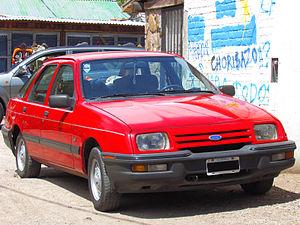
La Ford Sierra est une voiture produite par Ford entre 1982 et 1993.
Le salon de l'automobile de Francfort est le plus grand salon automobile au monde jusqu'en 2019. Il est organisé par le Verband der Automobilindustrie, l'union de l'industrie automobile allemande, et planifié par l'Organisation internationale des constructeurs automobiles de 1951 à 2019, tous les deux ans à Francfort-sur-le-Main en Allemagne, en alternance avec le Mondial de l'automobile de Paris. L'édition 2019 est la dernière de ce salon à se dérouler à Francfort, le salon étant déplacé à Munich à partir de 2021.